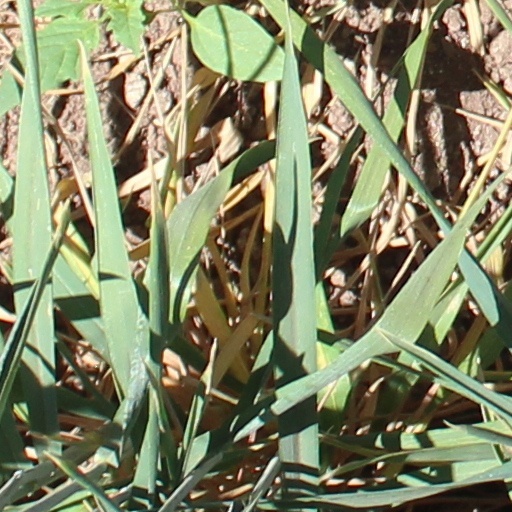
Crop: wheat